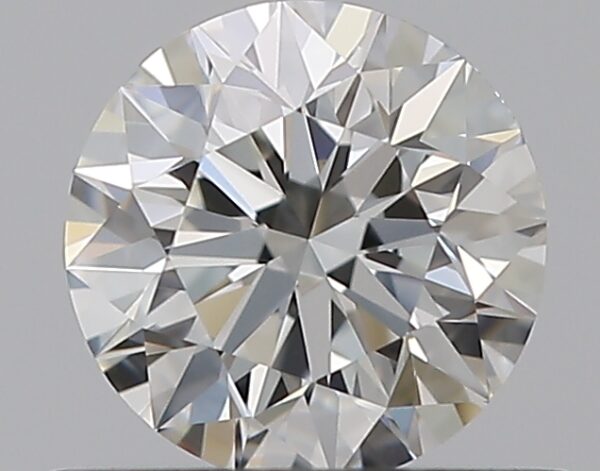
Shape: round
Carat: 0.5
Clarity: VVS2
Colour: H
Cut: EX
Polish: EX
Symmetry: EX
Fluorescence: N
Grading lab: GIA
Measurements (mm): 5.02 x 5.06 x 3.19